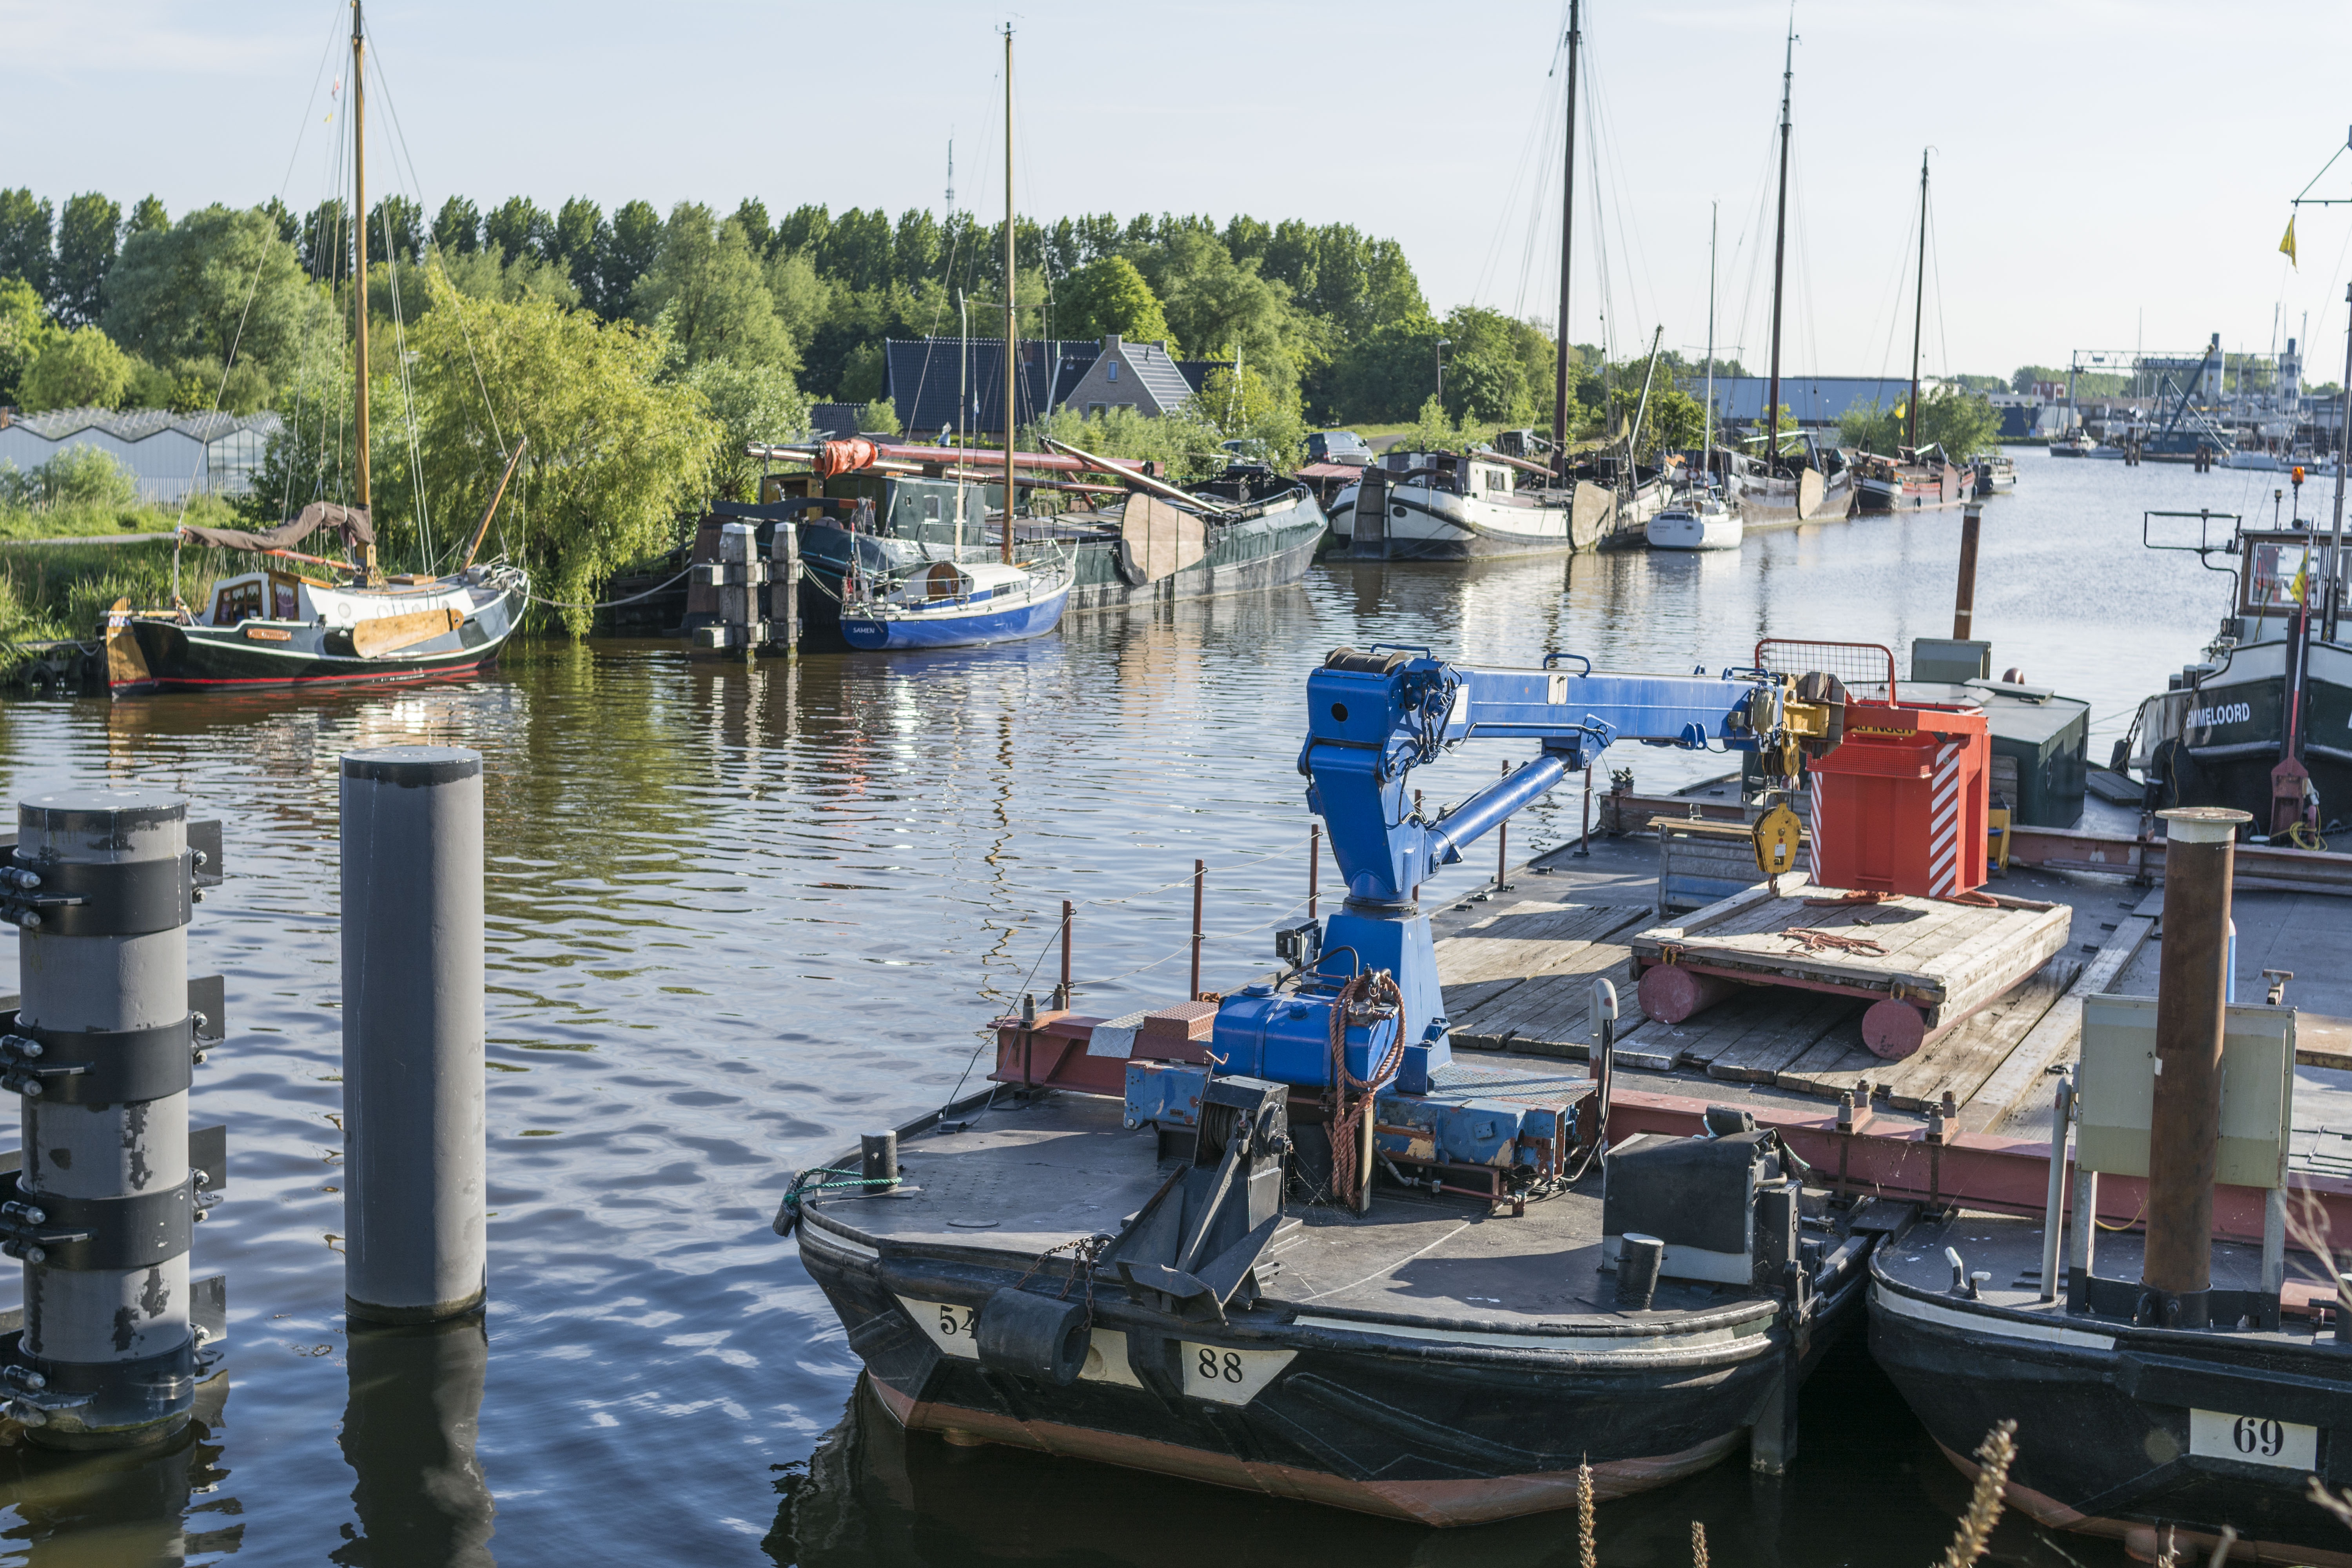
sea, water, dock, boat, river, ship, live, vehicle, bay, harbor, marina, port, waterway, netherlands, boating, boats, channel, watercraft, fishing vessel, houseboat, alkmaar